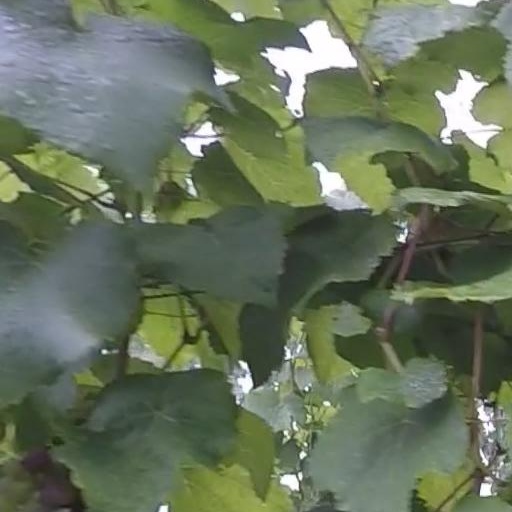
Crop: grape